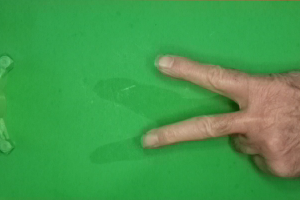
Label: scissors